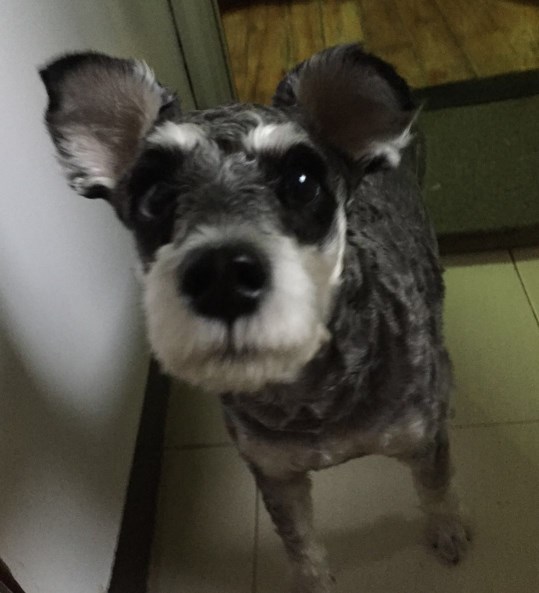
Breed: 2342-n000102-miniature_schnauzer